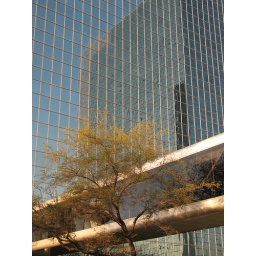
A tree with yellow buds graces a catwalk against a modern Houston building.